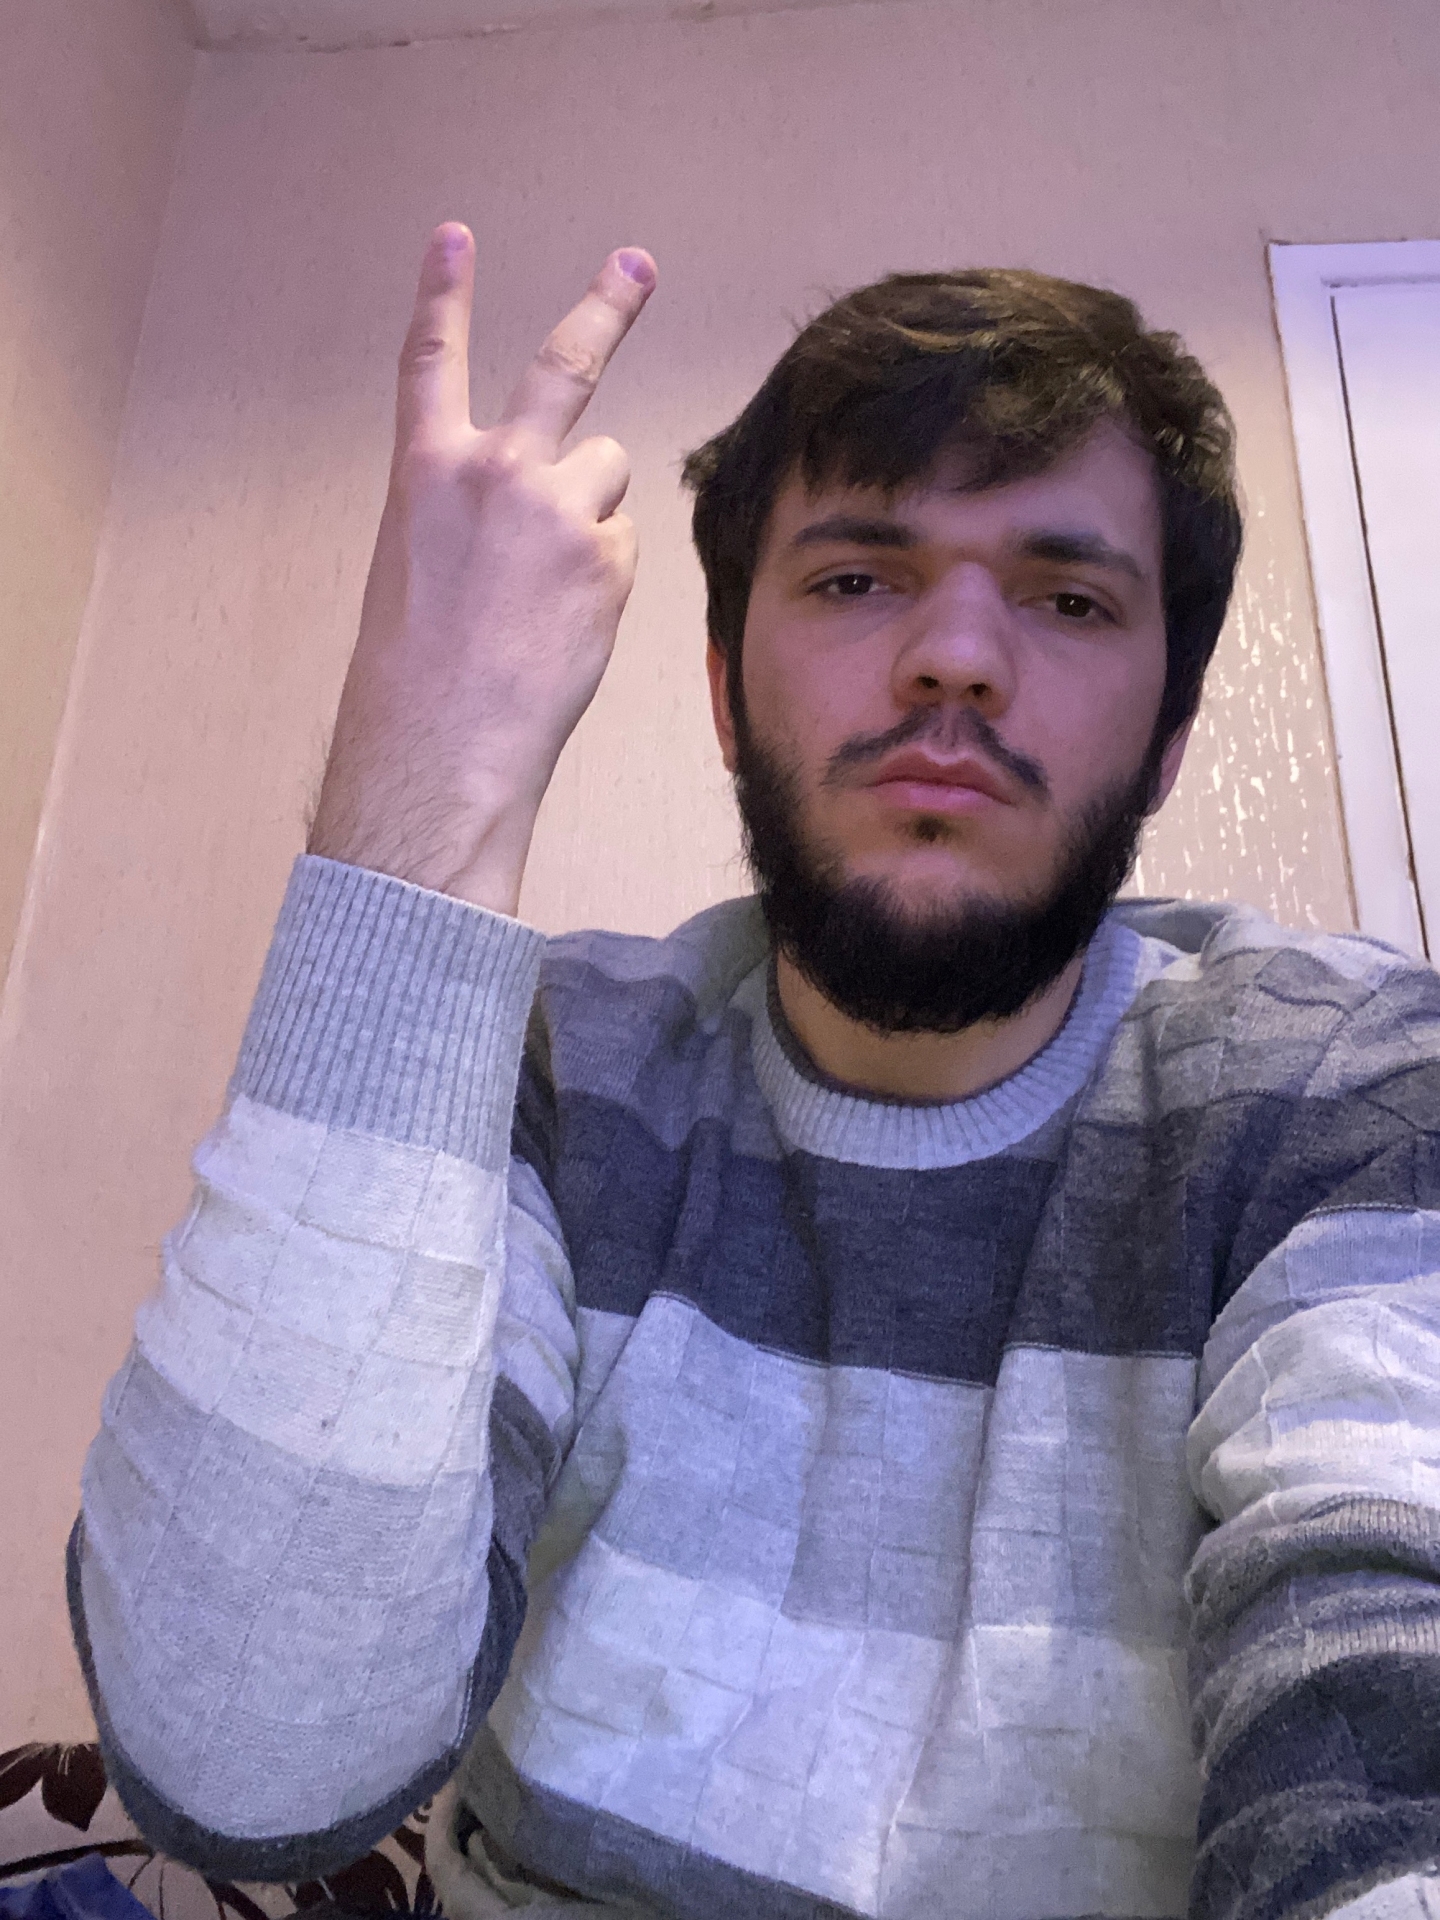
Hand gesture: peace_inverted